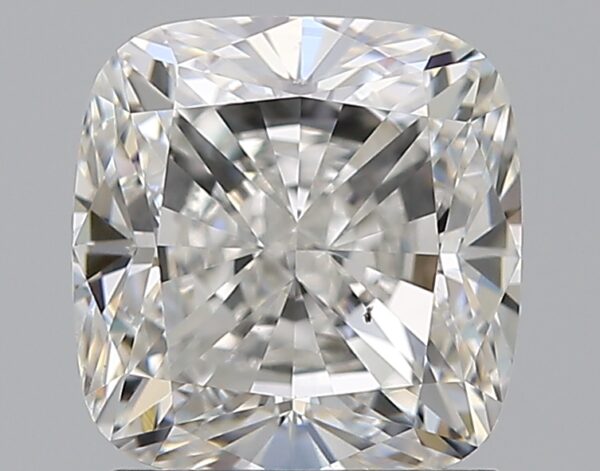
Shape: cushion
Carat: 2.01
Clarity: VS2
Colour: F
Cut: EX
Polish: EX
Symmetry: EX
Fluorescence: N
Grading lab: GIA
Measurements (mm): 7.03 x 6.76 x 4.69